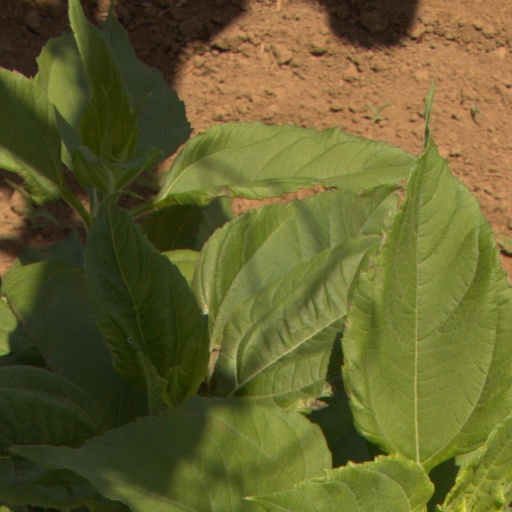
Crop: Jerusalem artichoke